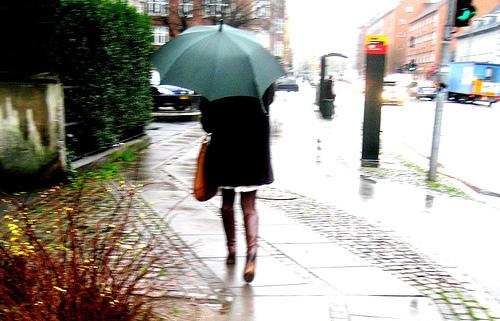
Weather: rain or strom